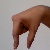
The image shows a hand gesture representing the letter 'Q' in Indian Sign Language.